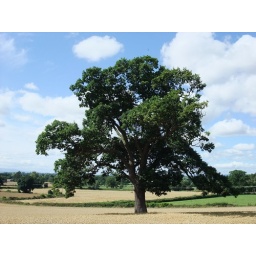
tree in corn field